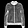
Label: Coat